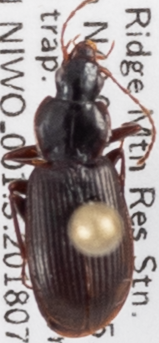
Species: Calathus advena
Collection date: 2018-07-31
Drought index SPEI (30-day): -0.556
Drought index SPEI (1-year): -0.62
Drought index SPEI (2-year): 0.23